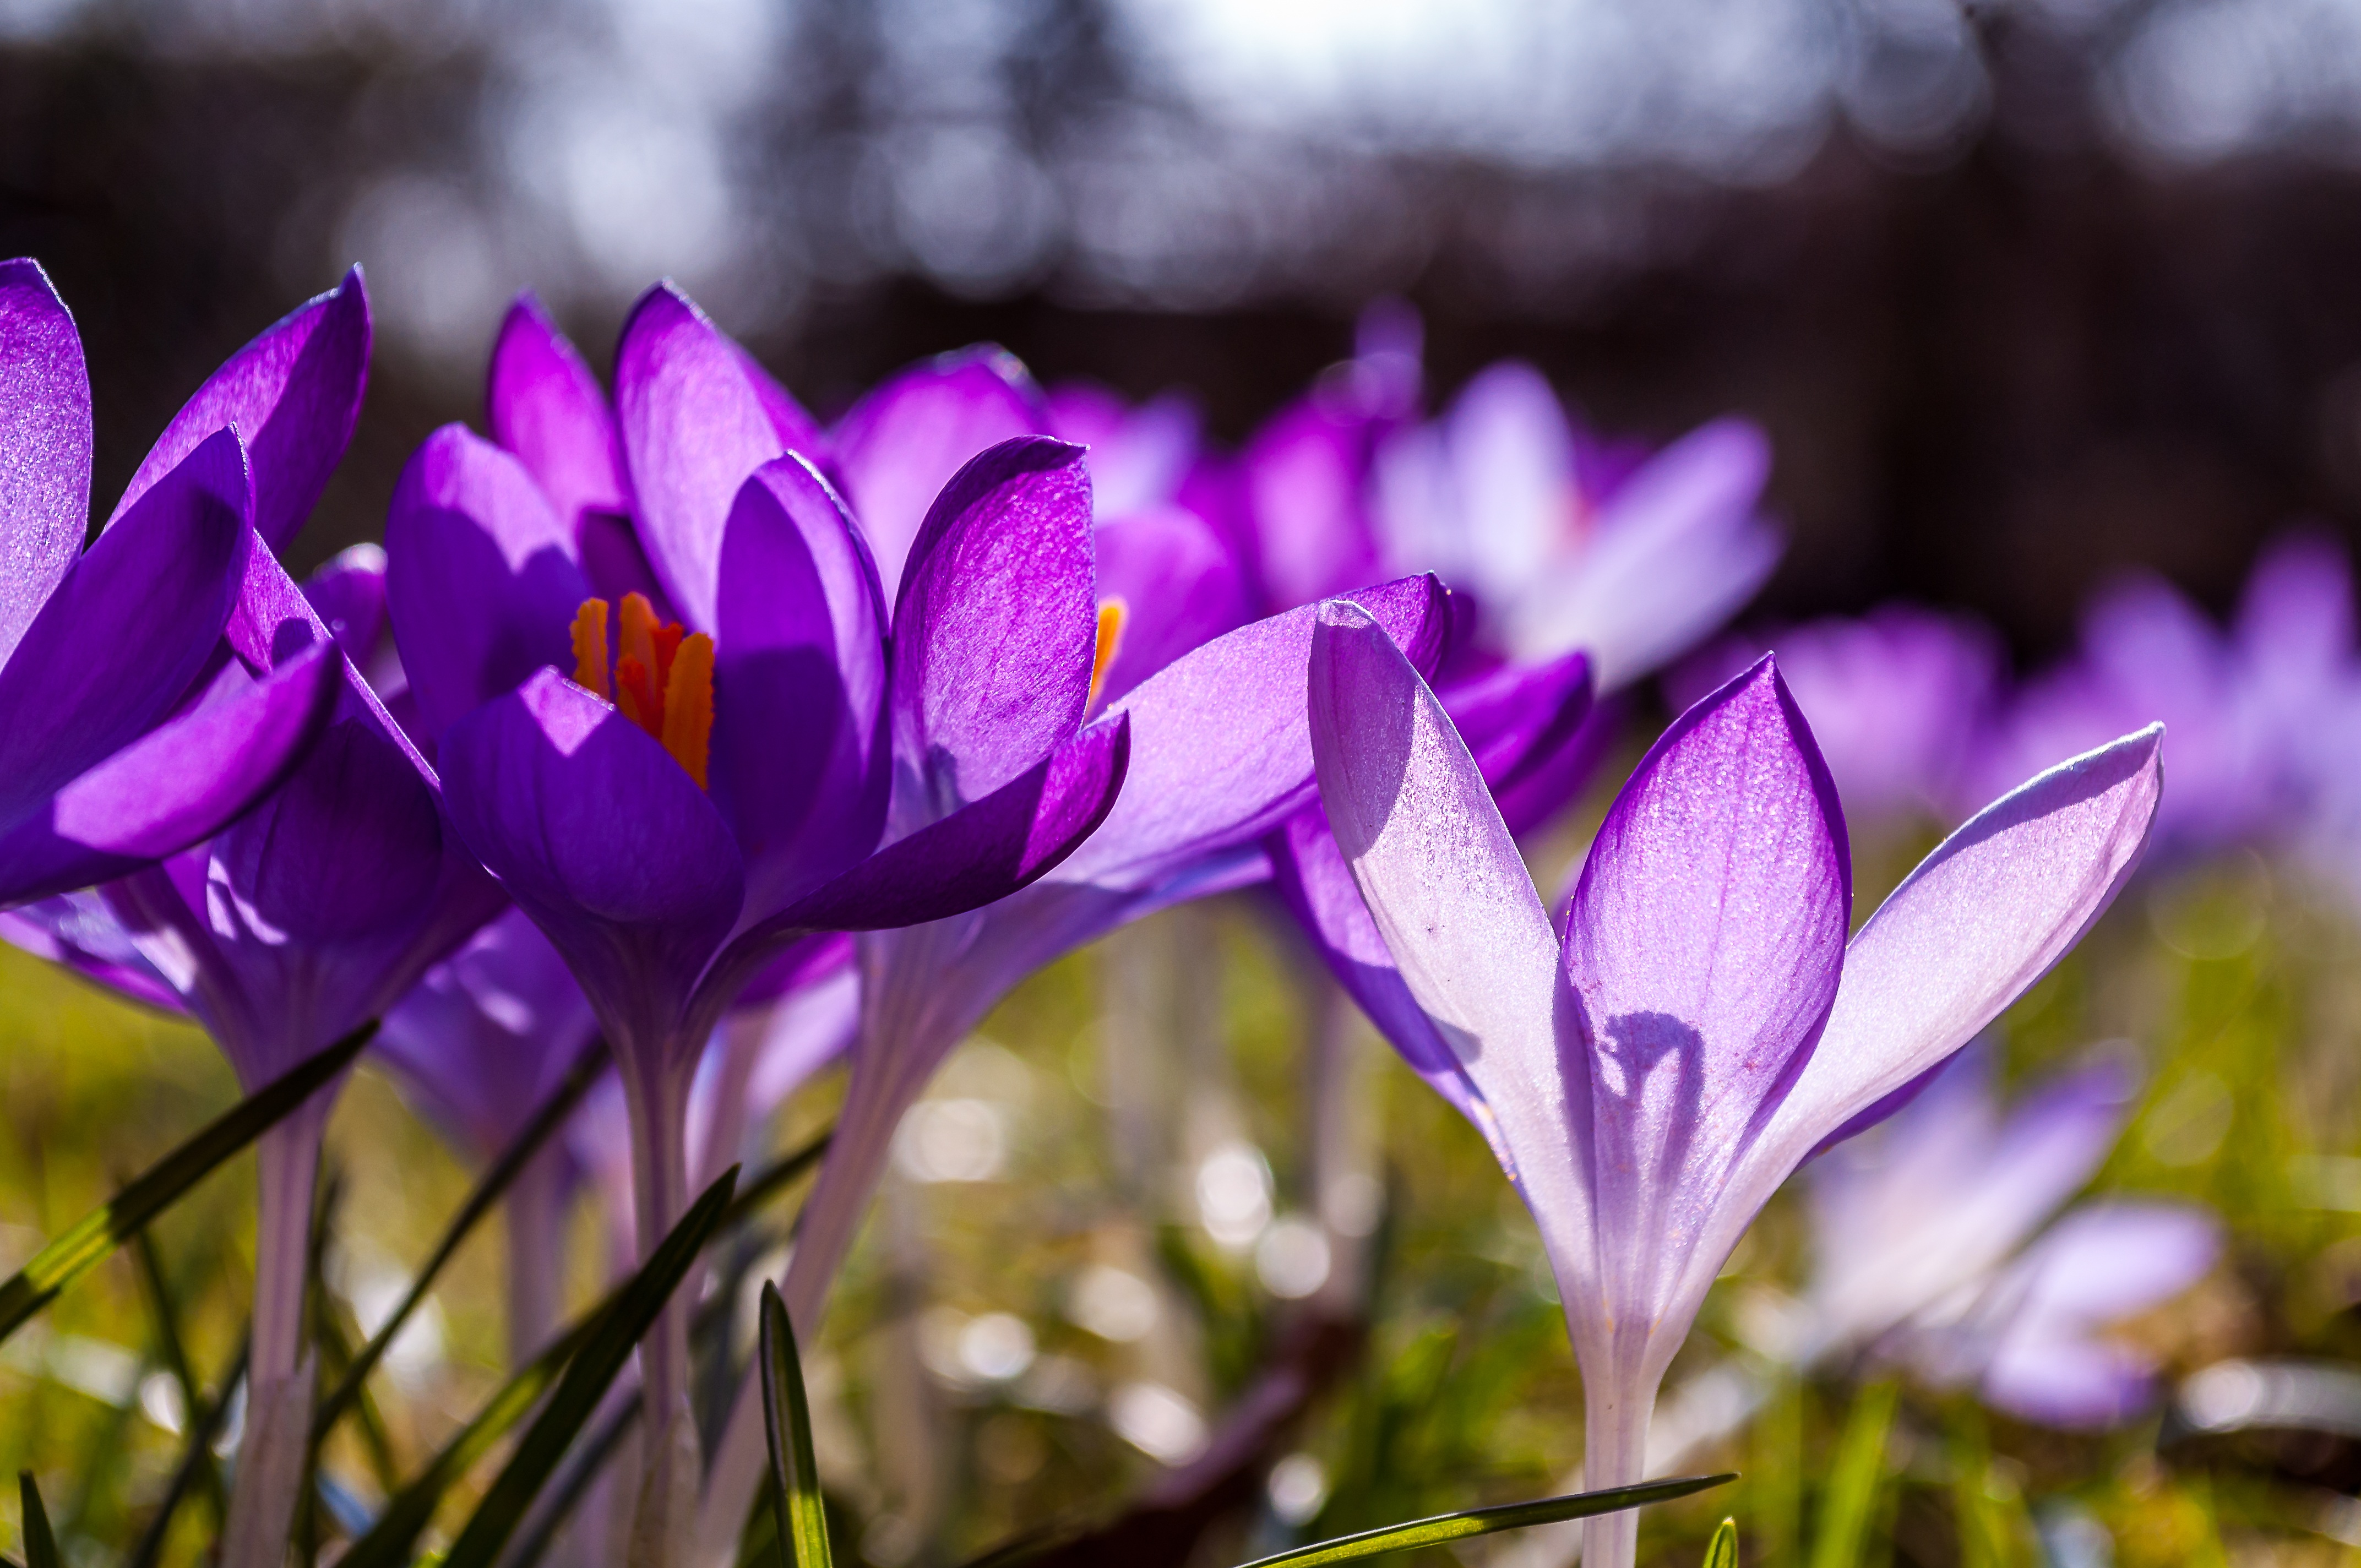
nature, grass, blossom, plant, meadow, leaf, flower, purple, petal, bloom, spring, color, botany, colorful, yellow, garden, close, flora, wildflower, close up, farbenpracht, bright, crocus, early bloomer, spring flower, grasses, macro photography, fr hlingsanfang, flowering plant, spring meadow, land plant, iris family